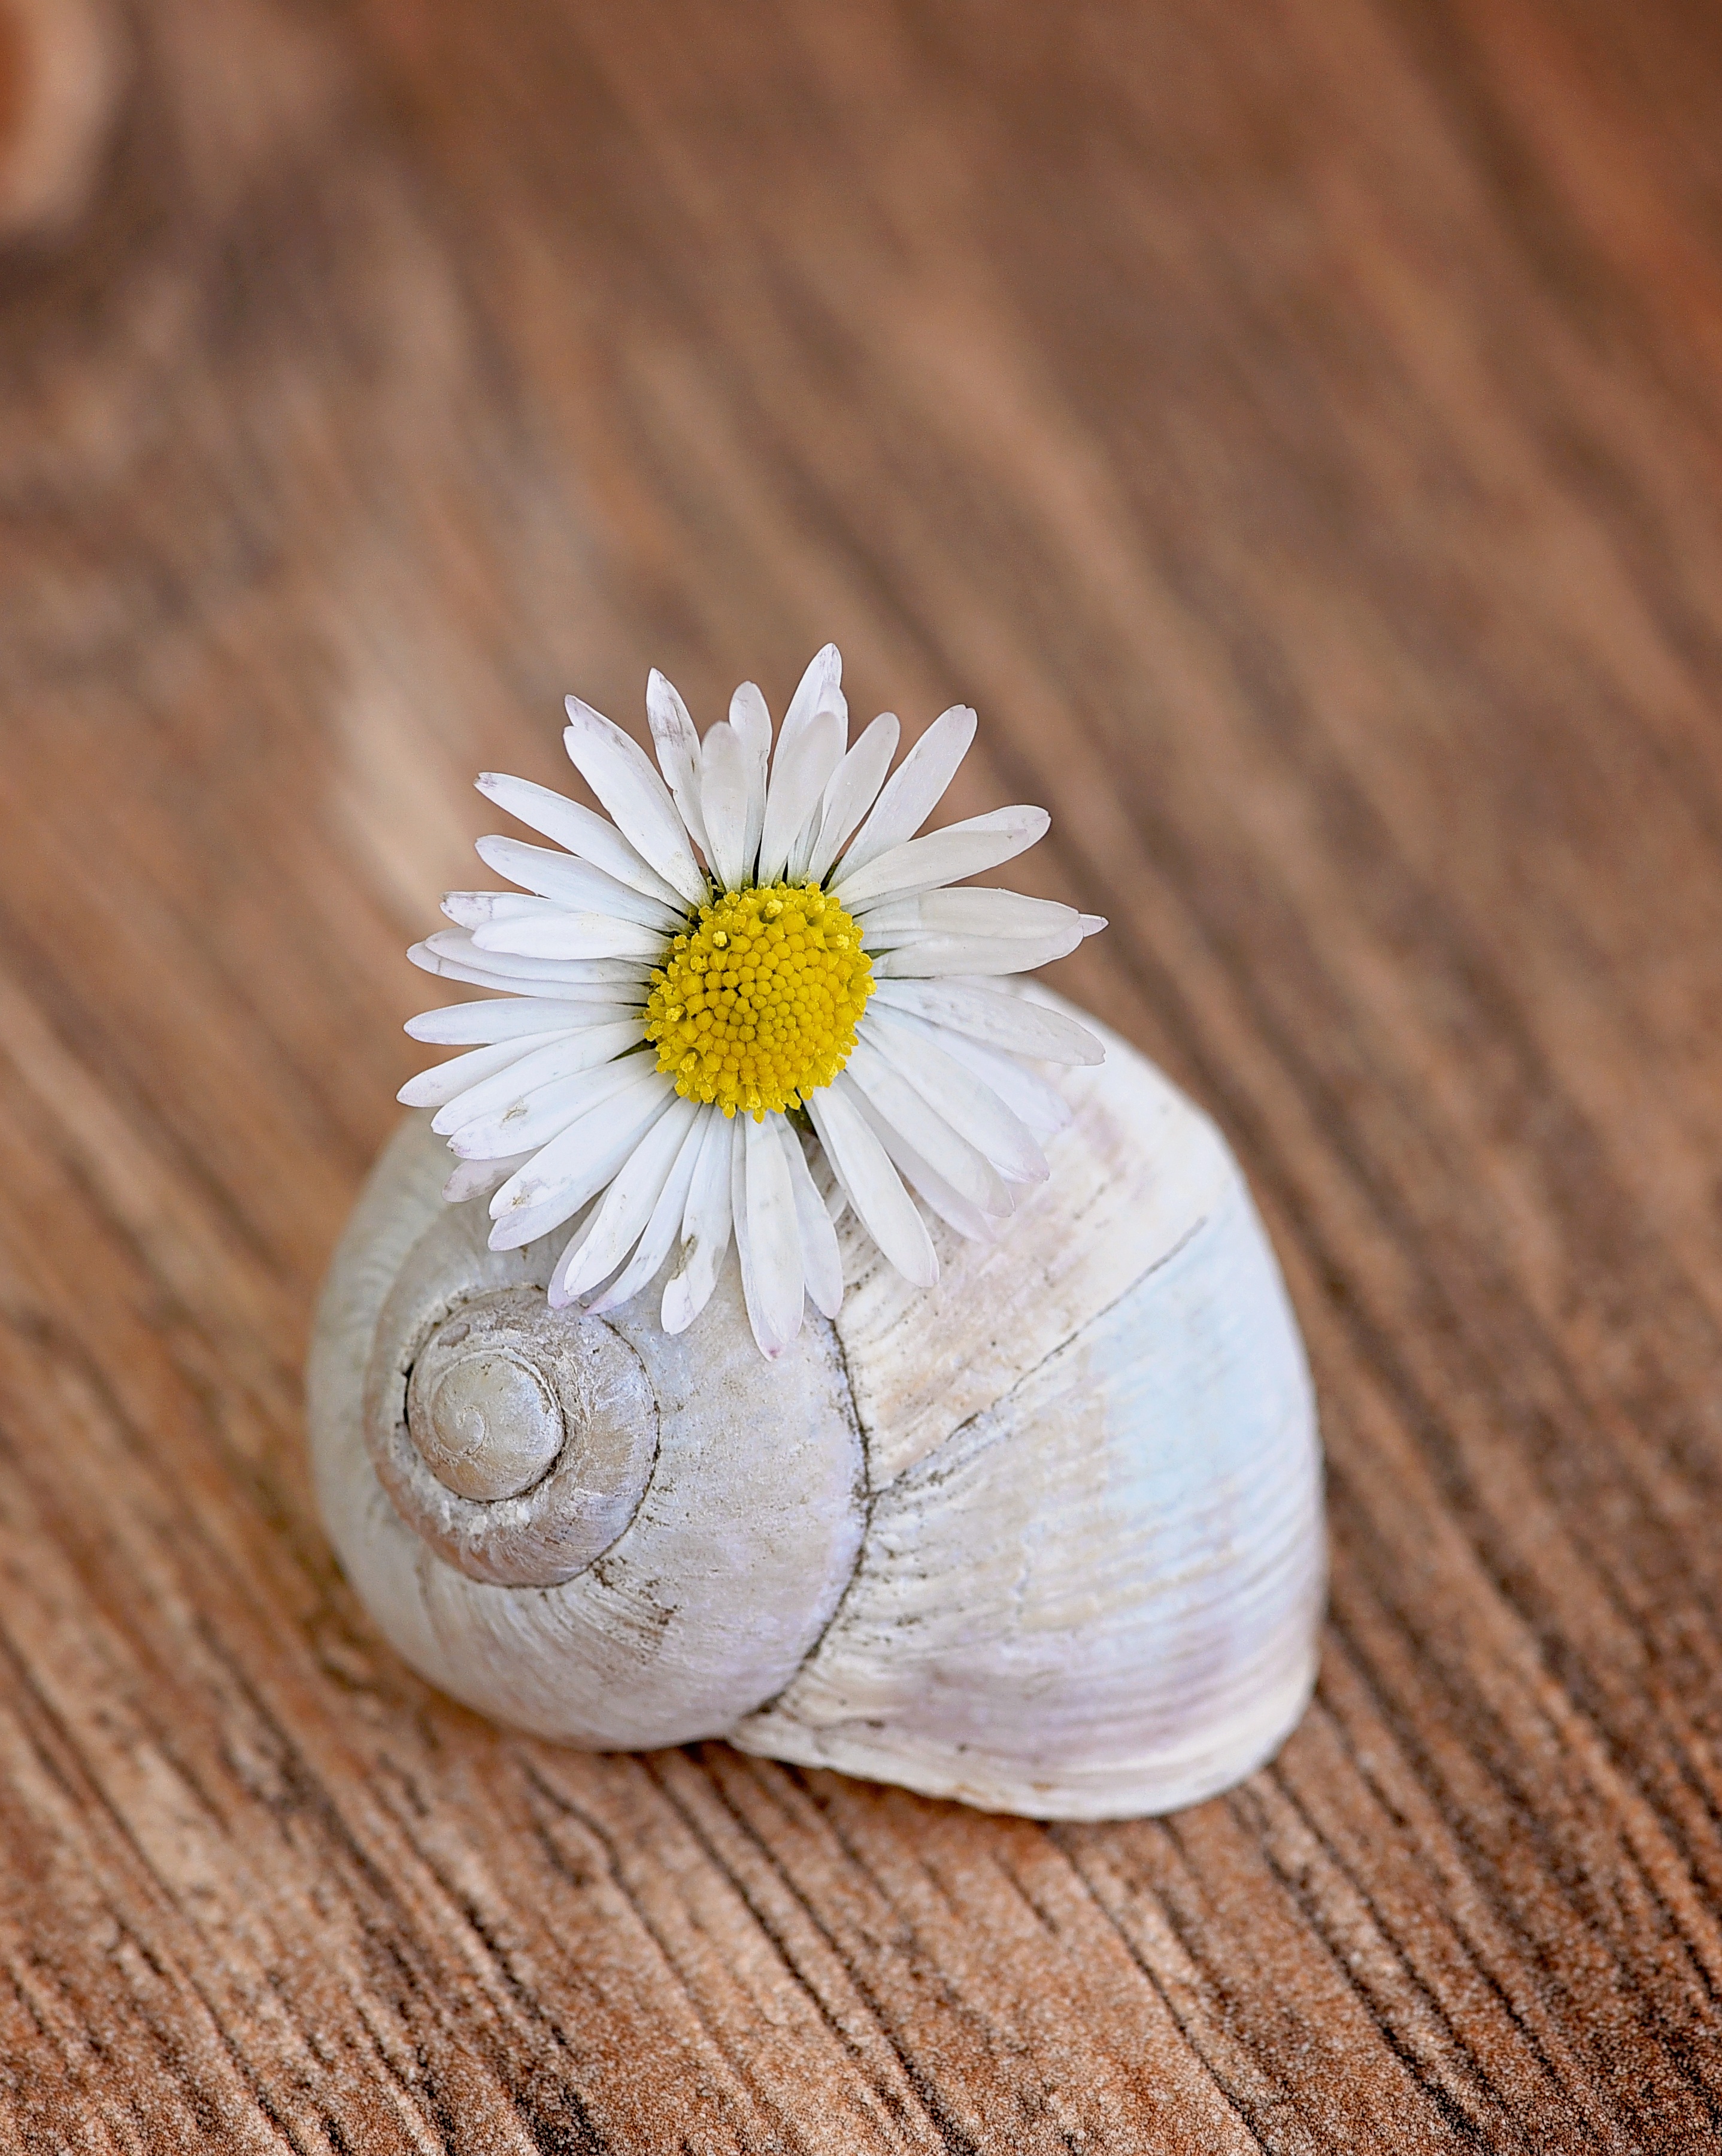
hand, blossom, plant, wood, leaf, flower, petal, bloom, daisy, food, produce, yellow, close, shell, close up, macro photography, flowering plant, white yellow, empty snail shell, land plant